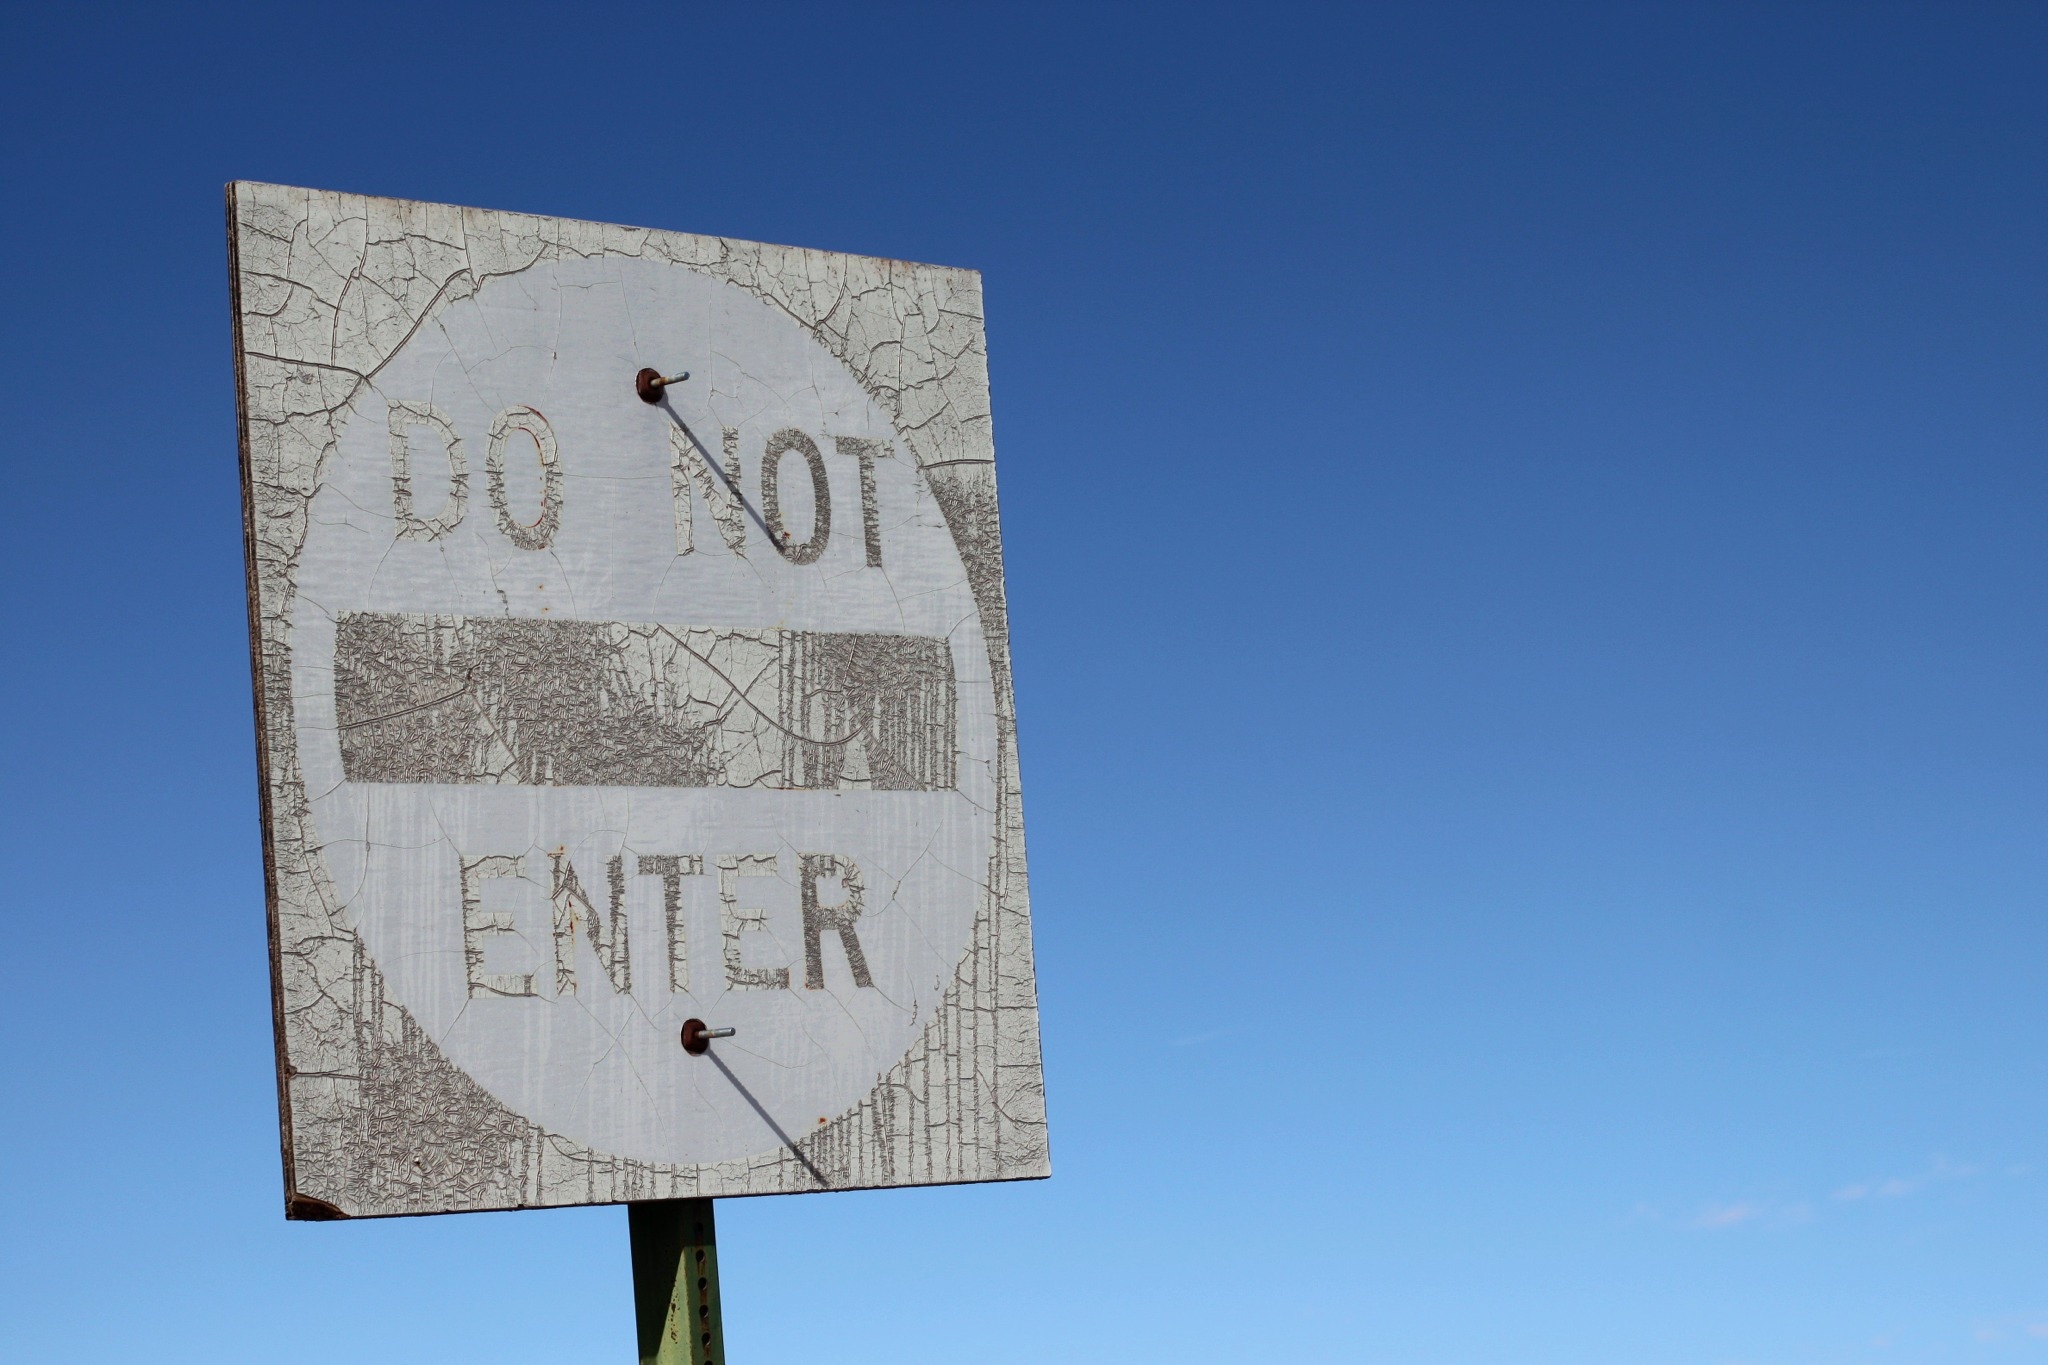
advertising, sign, signage, traffic sign